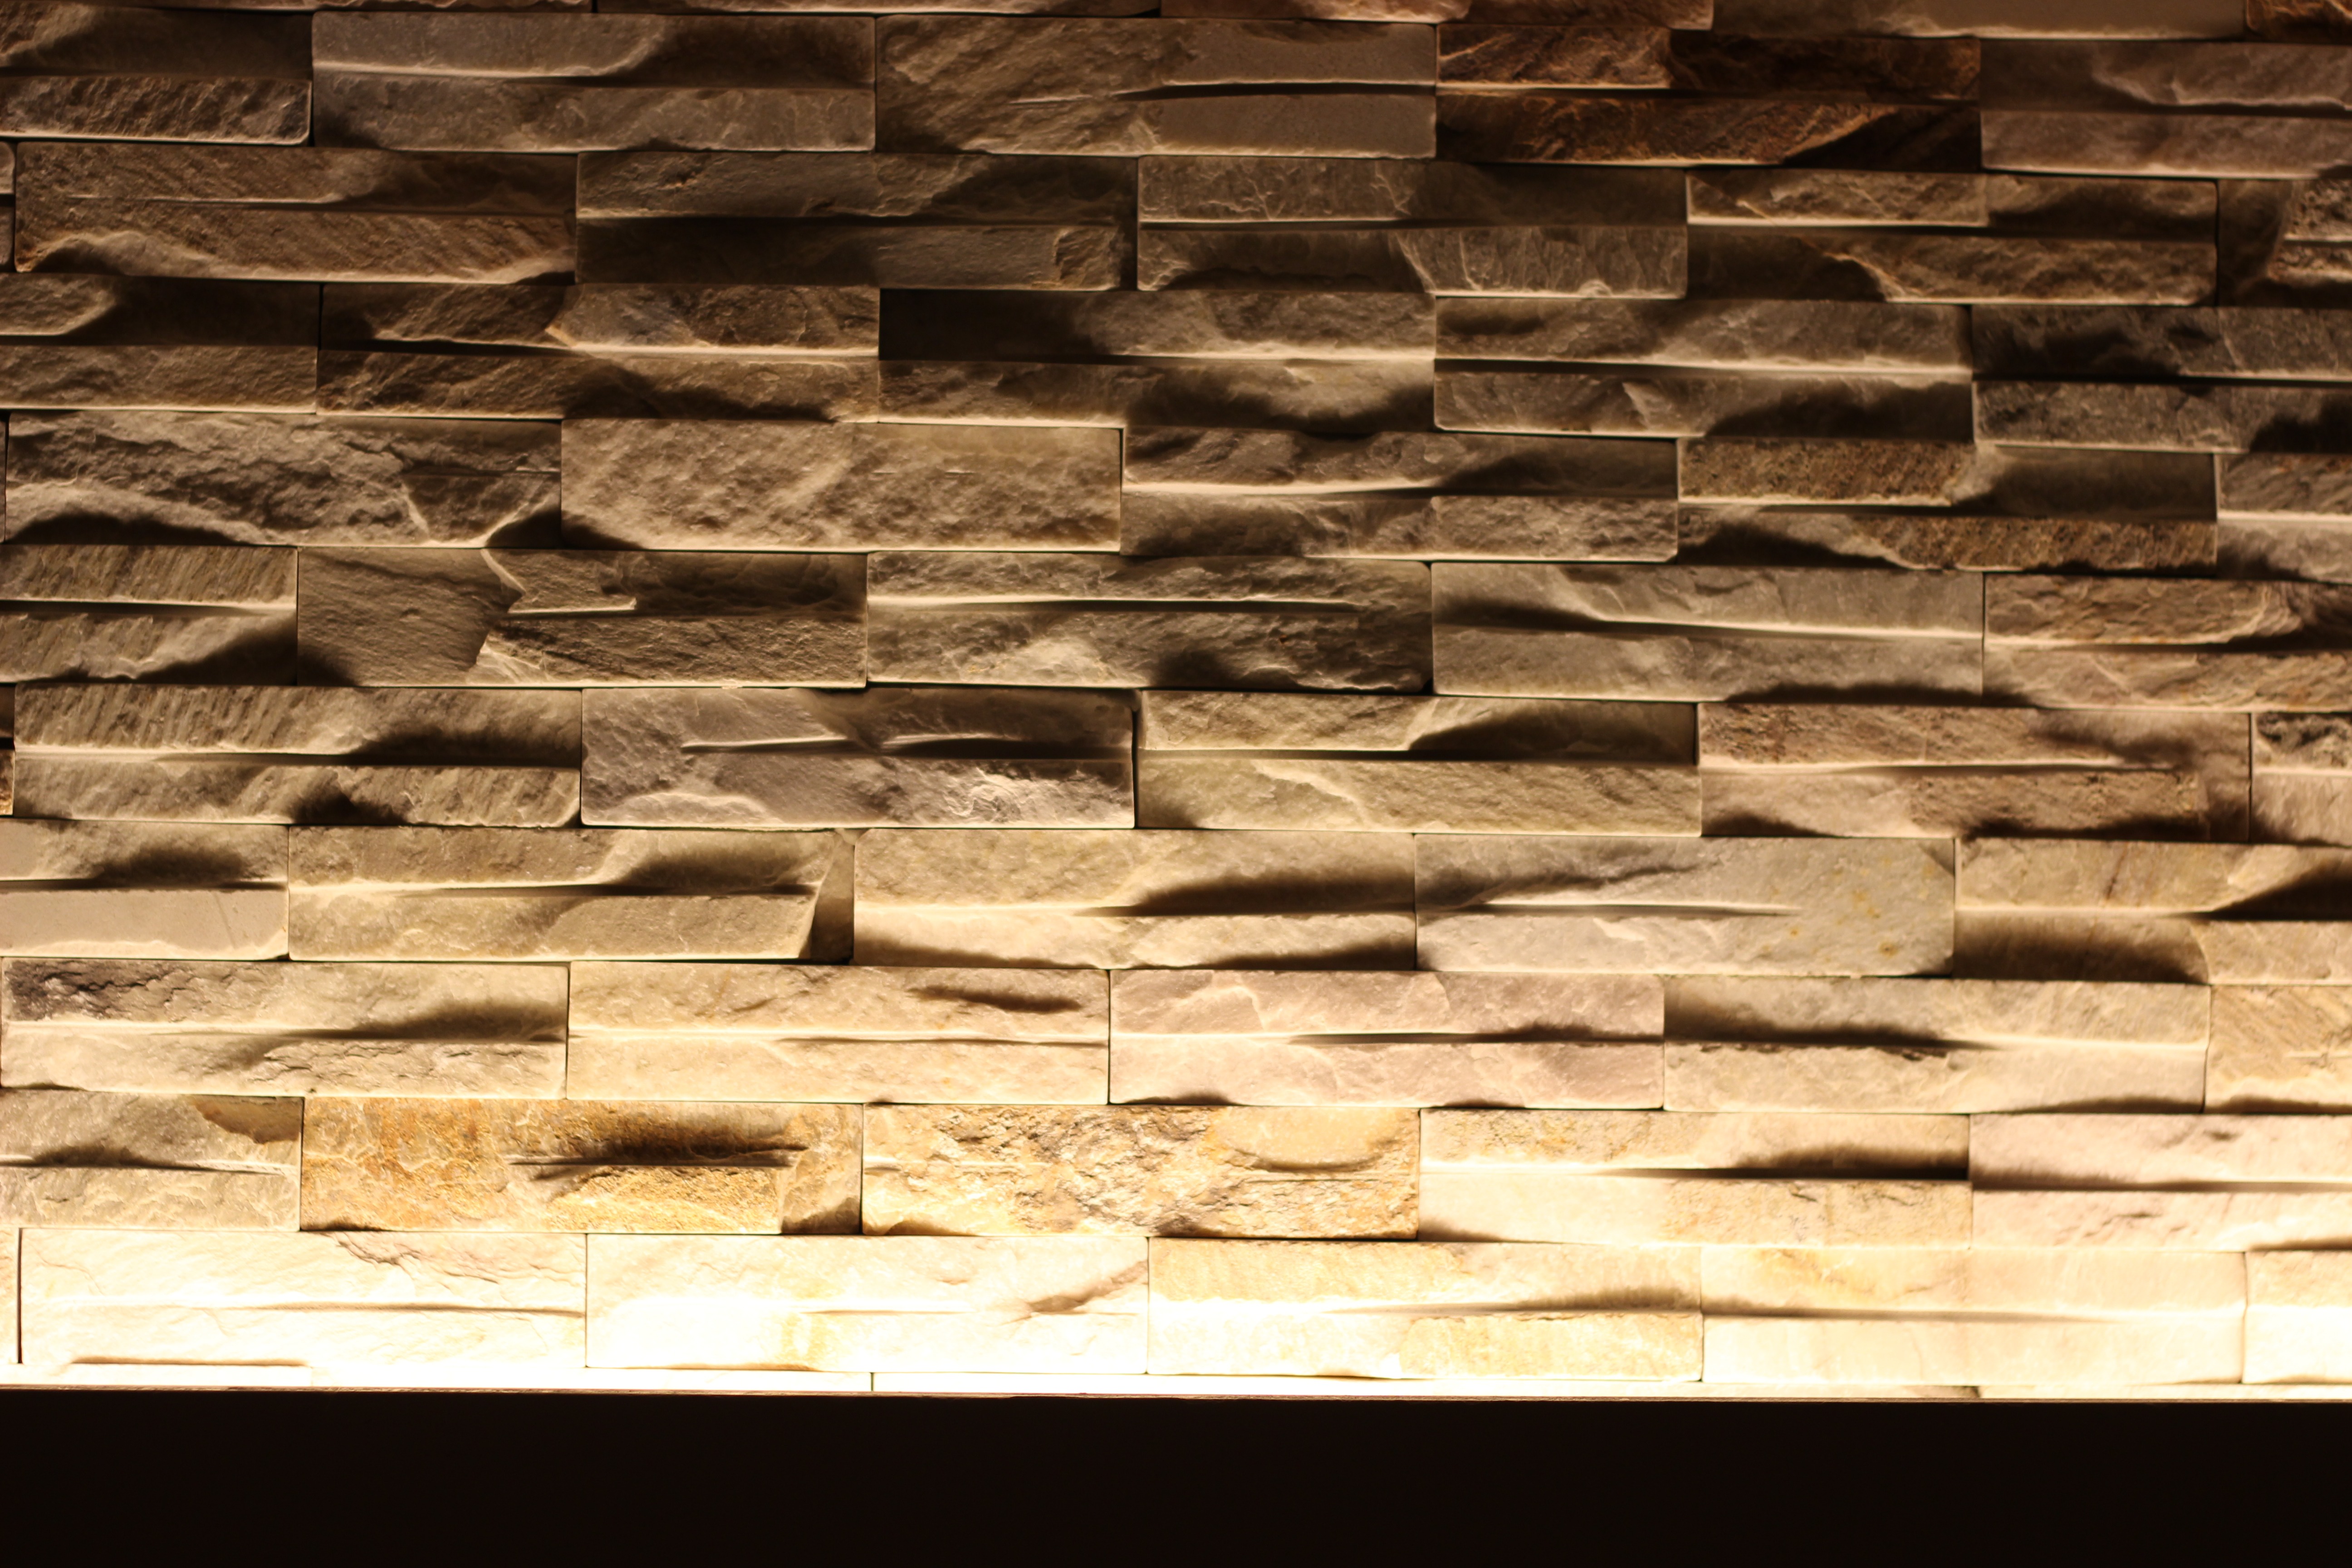
rock, light, structure, wood, texture, floor, wall, shadow, soil, stone wall, brick, lumber, material, stones, background, brickwork, flooring, indirect lighting